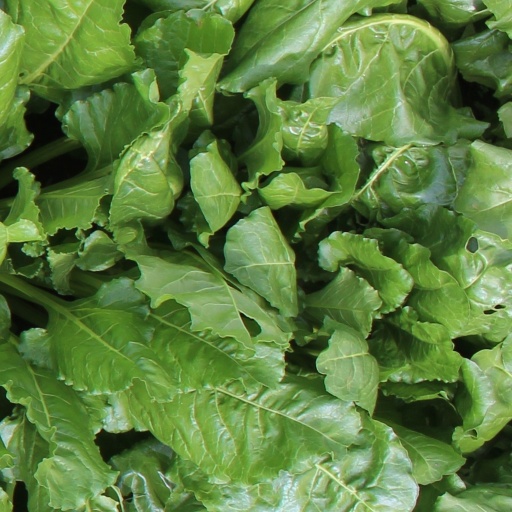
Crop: sugar beet